Jack Straw

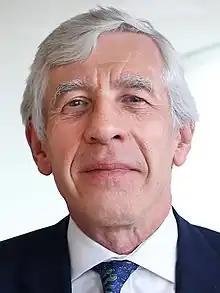
Official portrait, 2015

John Whitaker Straw (born 3 August 1946) is a British politician who served in the Cabinet from 1997 to 2010 under the Labour governments of Tony Blair and Gordon Brown. He held two of the traditional Great Offices of State, as Home Secretary from 1997 to 2001, and Foreign Secretary from 2001 to 2006 under Blair. He was a Member of Parliament (MP) for Blackburn from 1979 to 2015.